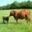
Label: cattle